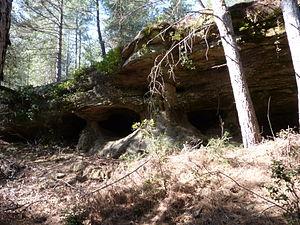
Préhistoire à l'époque du Solutréen.
Le château d'Aujac ou Cheylard d'Aujac est un château médiéval situé sur la commune d’Aujac dans le Gard. Il est construit sur l'éperon d'un promontoire rocheux surplombant la départementale D51, qui traverse l’Ardèche et relie Saint-Ambroix à Villefort. C’est le point culminant de la Haute Vallée de la Cèze à 600 mètres d’altitude.
Aujac est une commune française située dans le département du Gard, en région Occitanie.